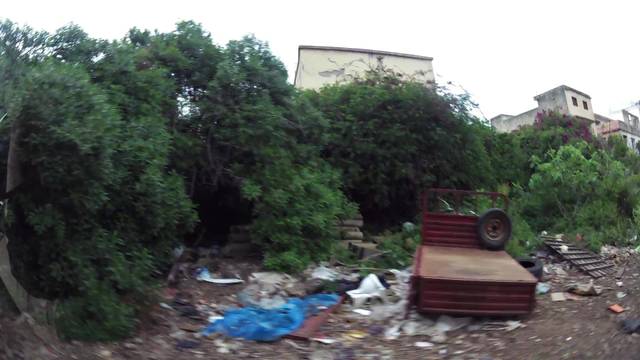
Region: Morocco
Coordinates: 33.567, -7.613